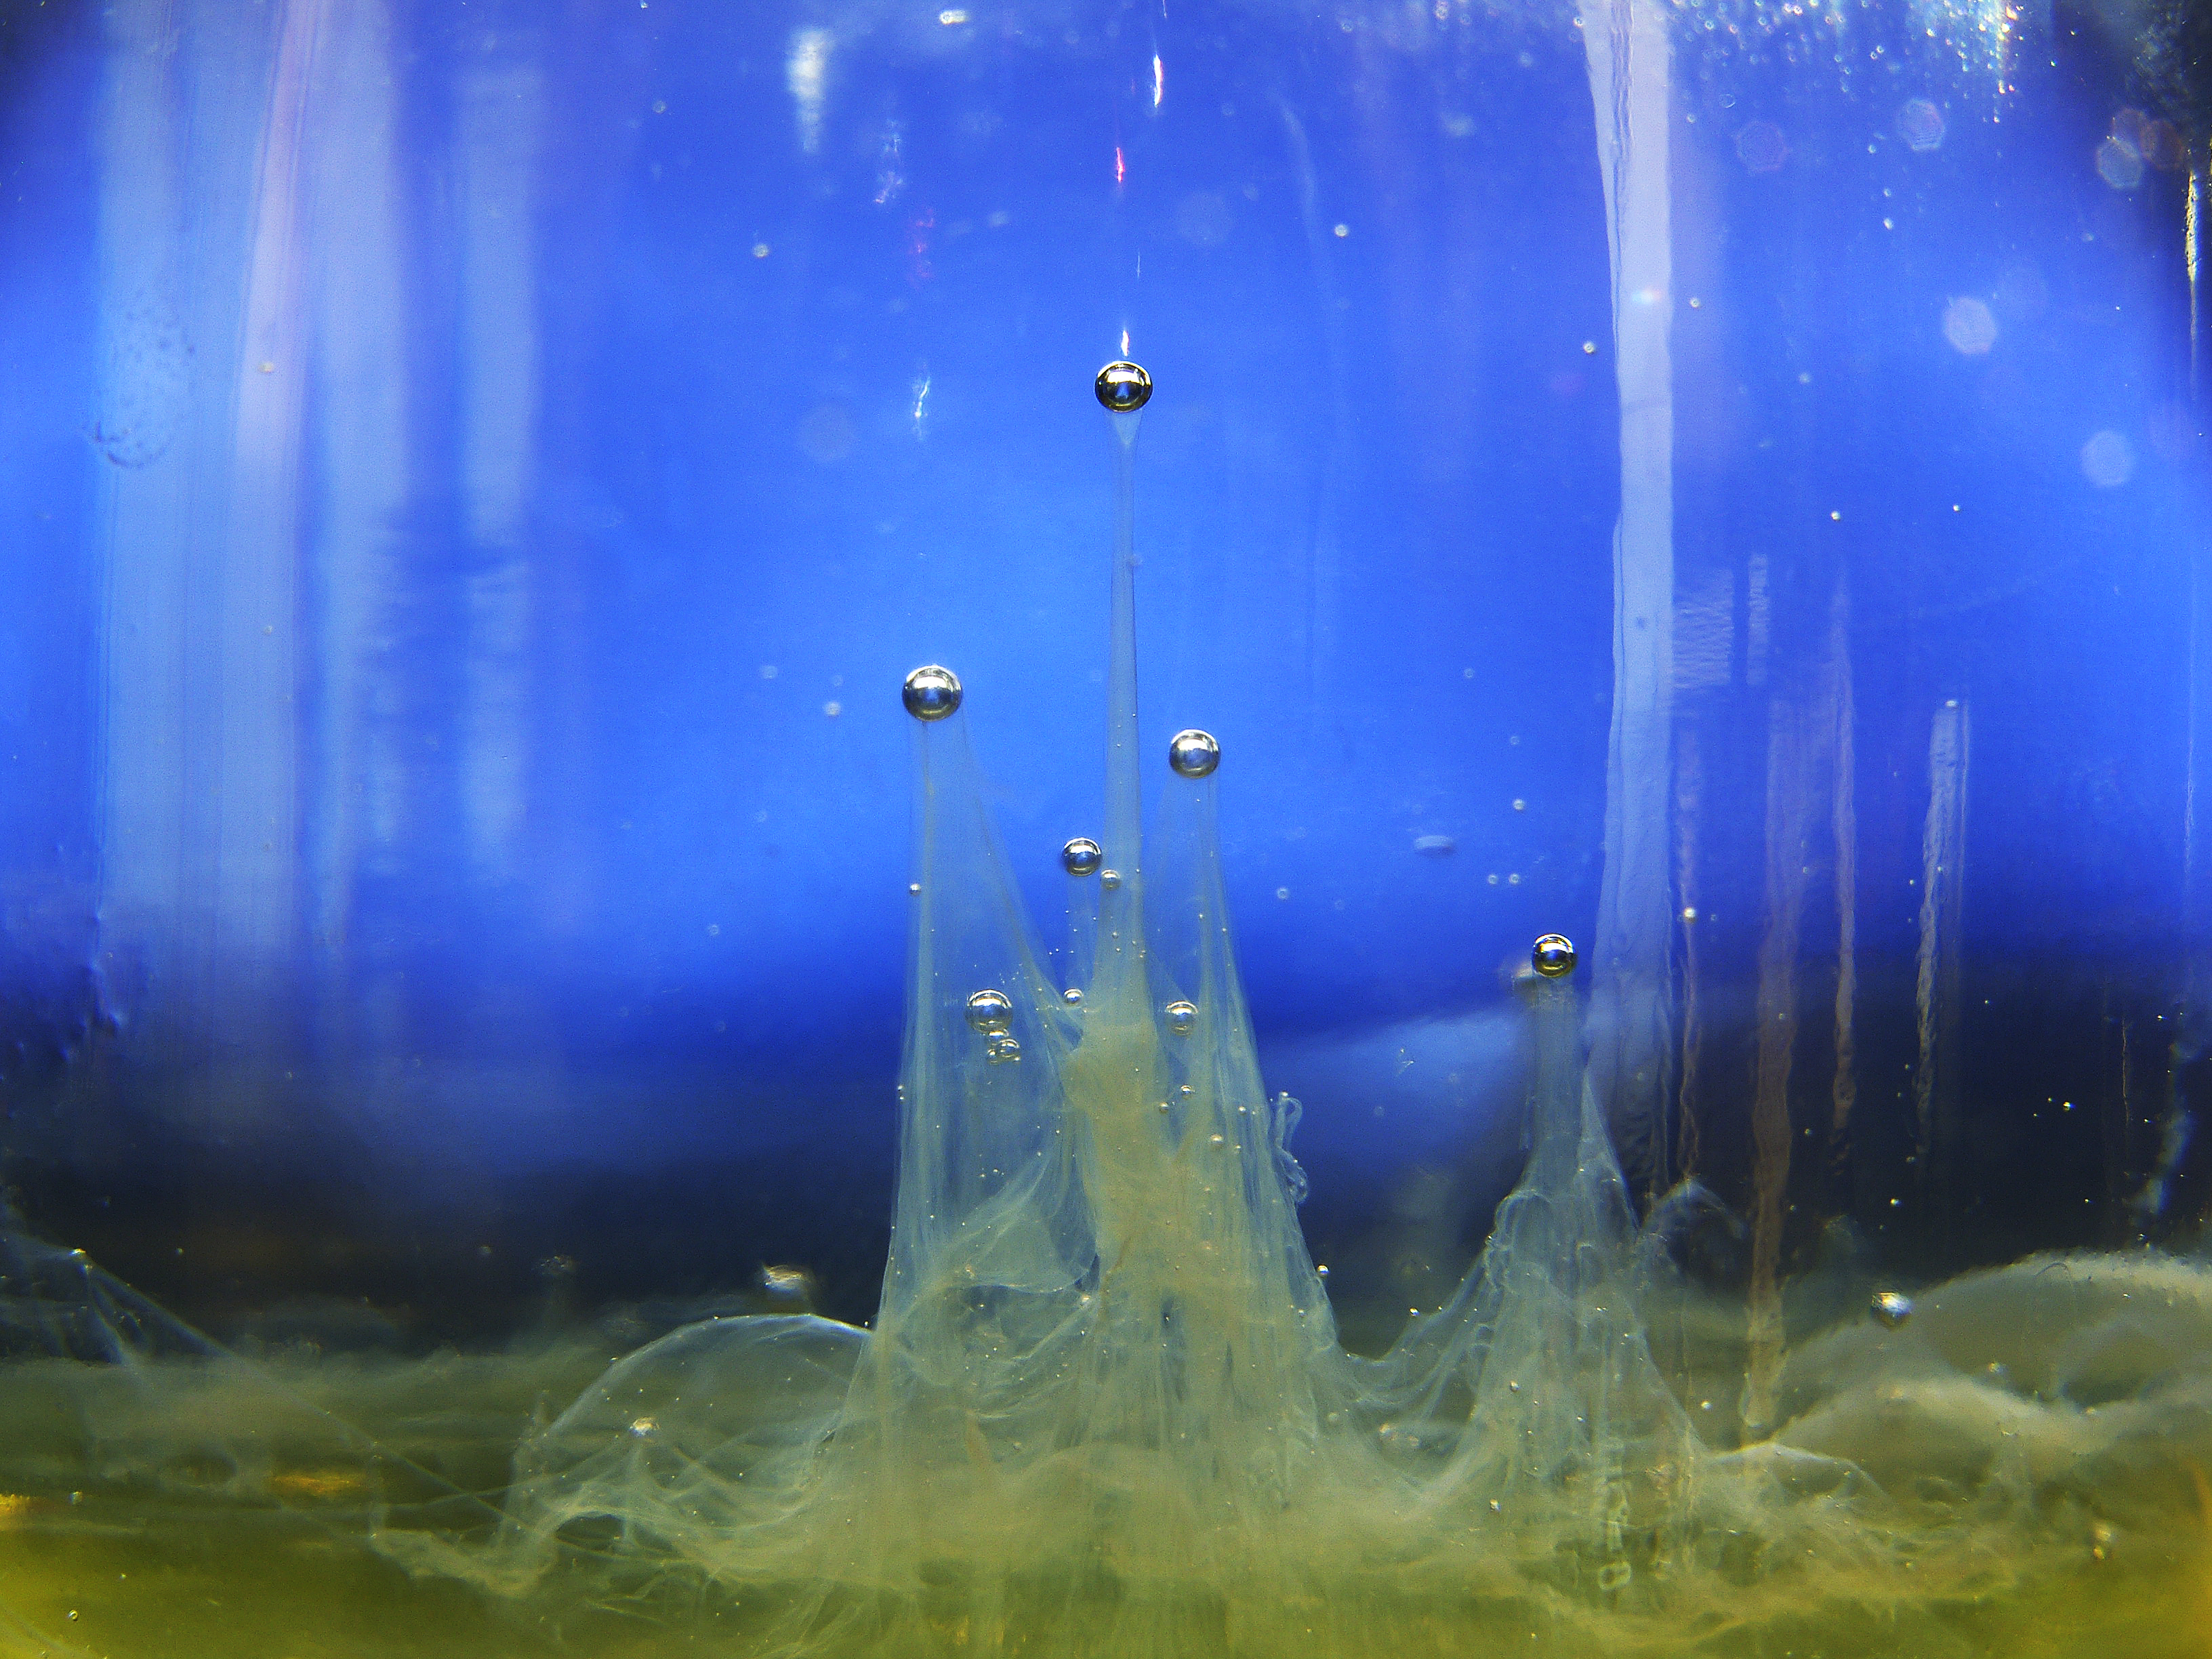
water, light, sunlight, wave, atmosphere, photo, underwater, reflection, blue, ggl1, somer, atmospheric phenomenon, atmosphere of earth, computer wallpaper